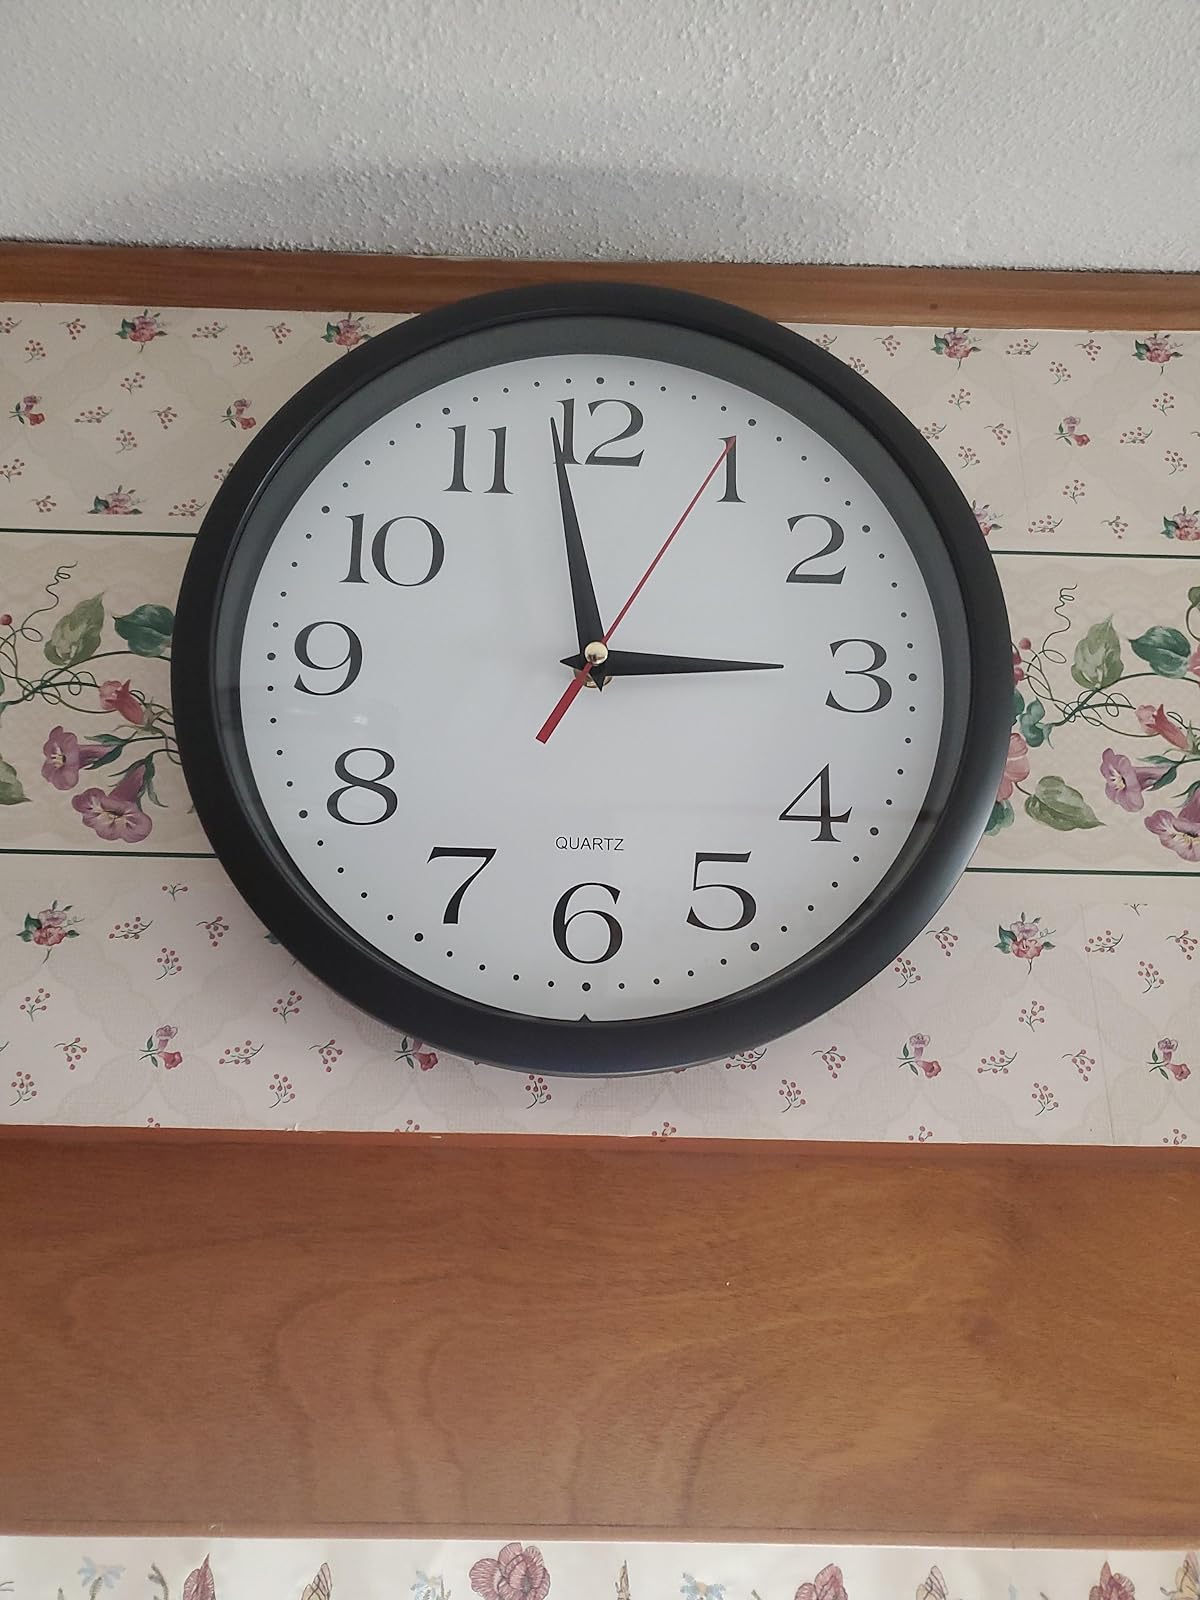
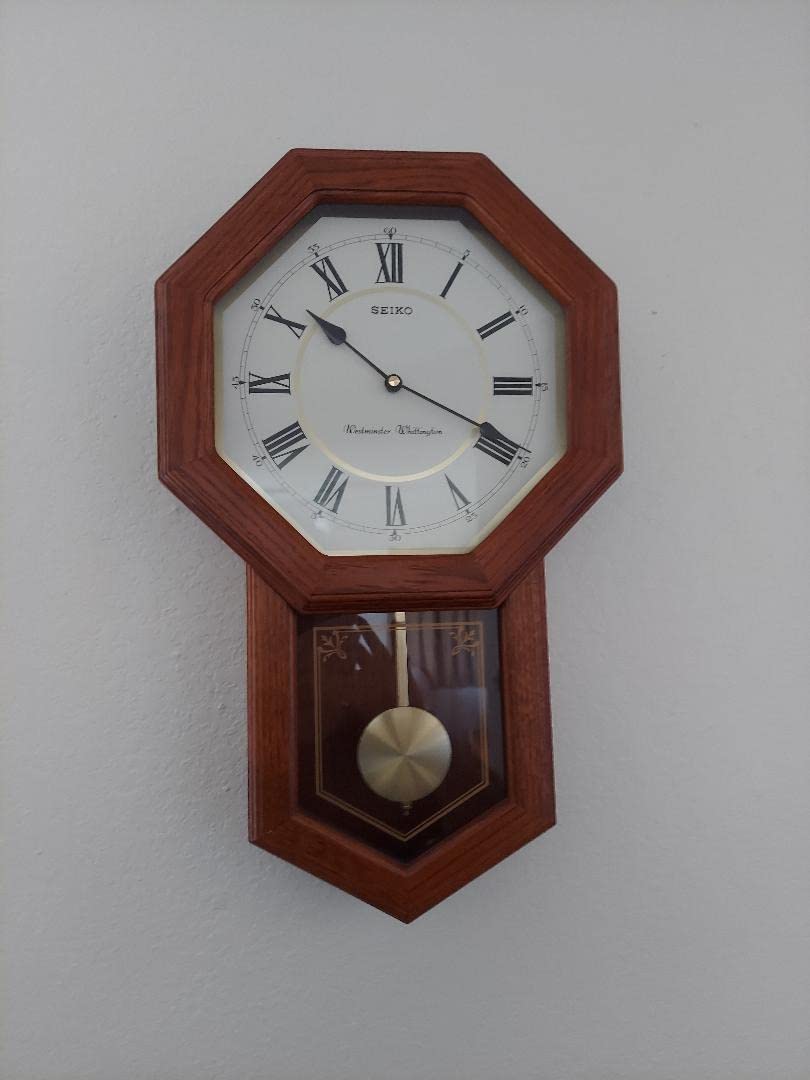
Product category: clock
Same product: no